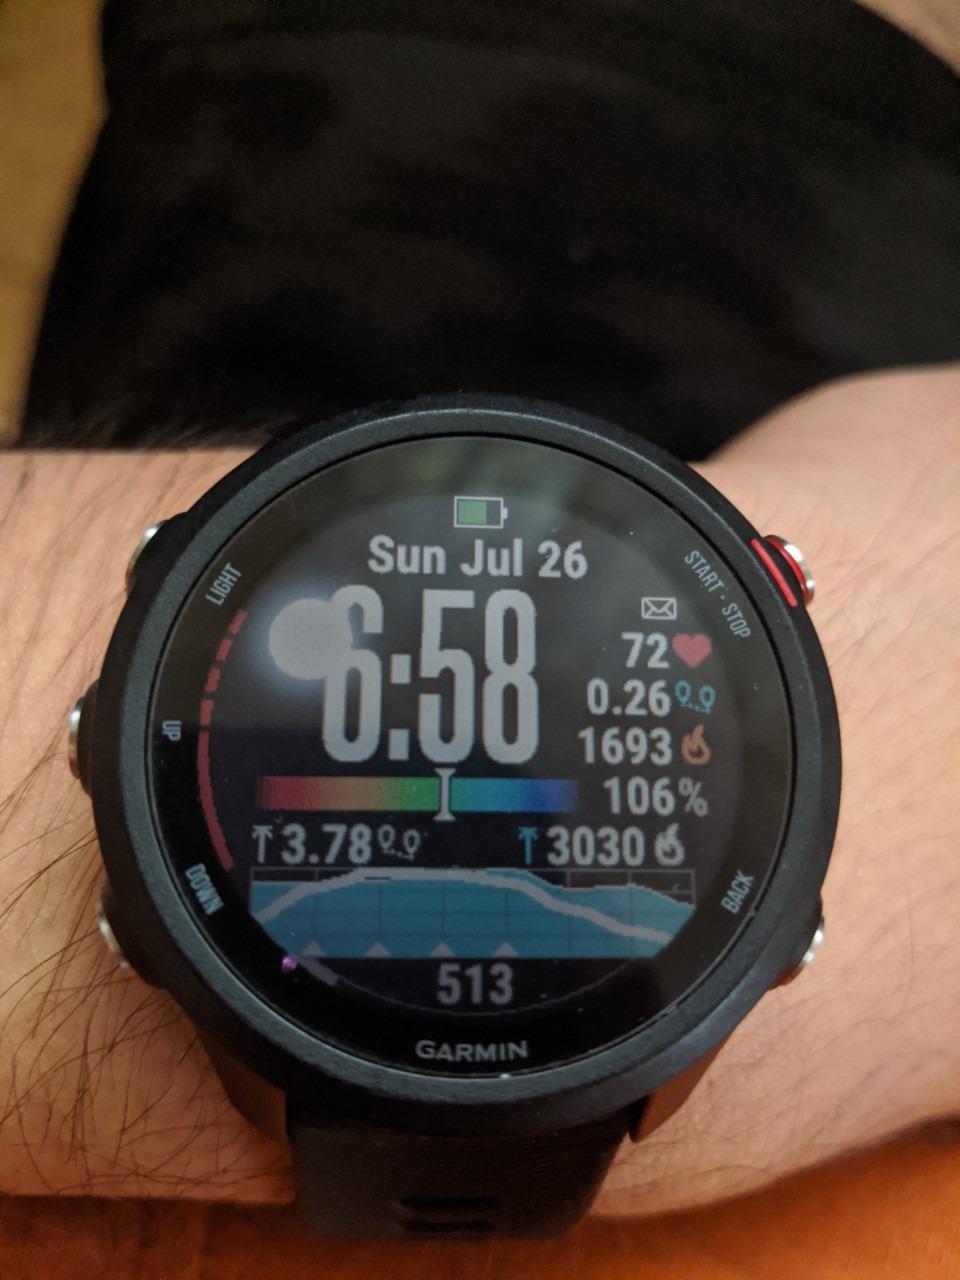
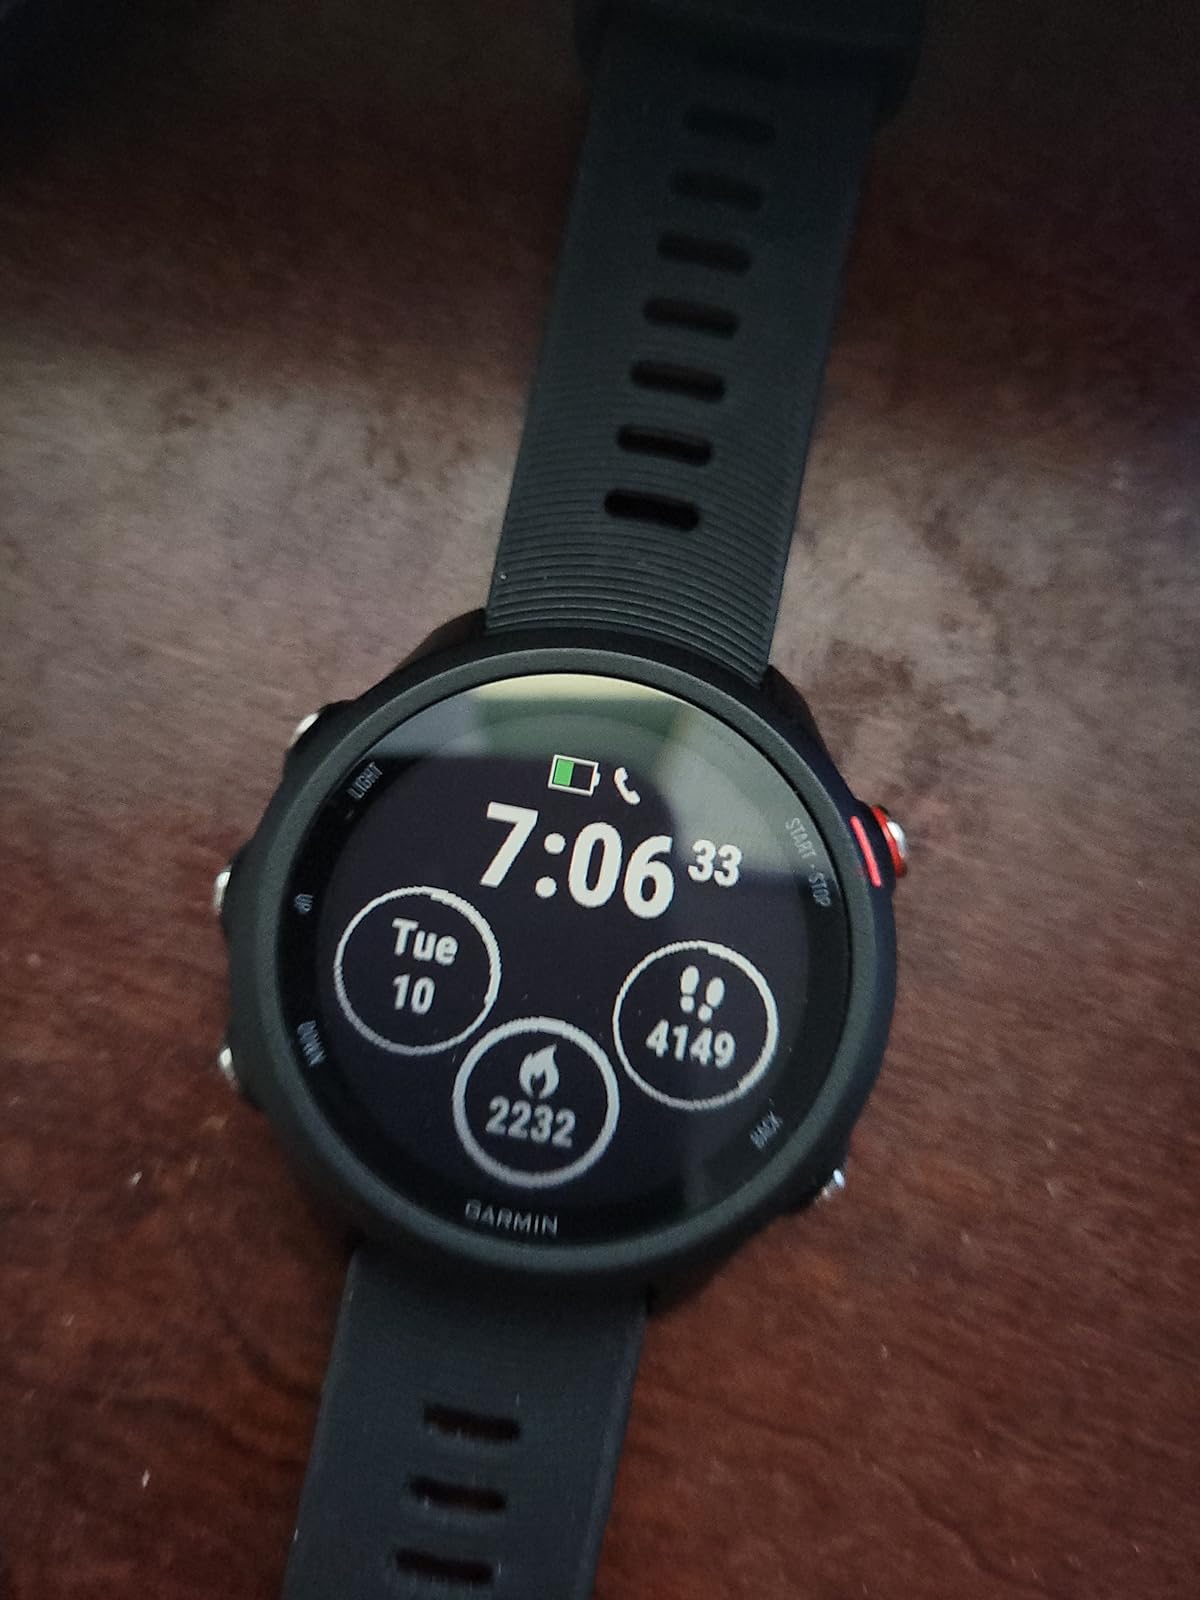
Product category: smartwatch
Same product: yes